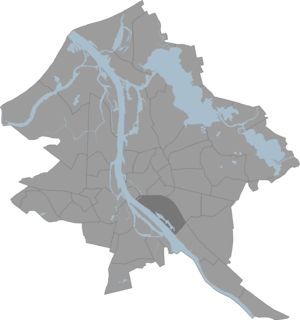
Maskavas Forštate
Kort der viser Maskavas Forštate placering i Riga
Maskavas Forštate er en af Rigas 47 bydele. Maskavas Forštate har 32.157 indbyggere og dets areal udgør 759,40 hektar, hvilket giver en befolkningstæthed på 42 indbyggere per hektar.